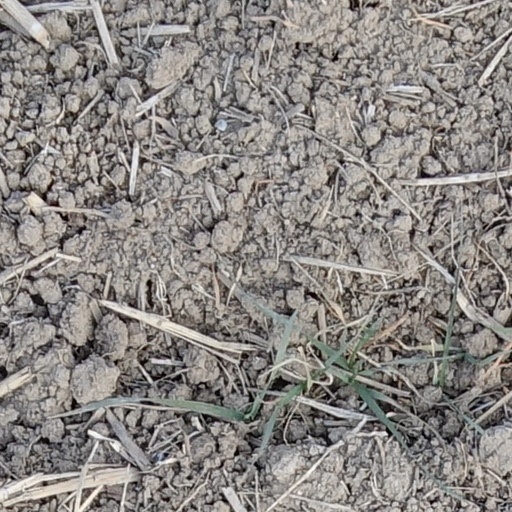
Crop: wheat